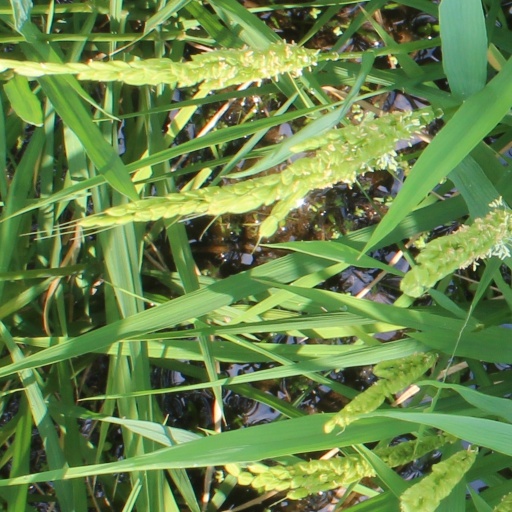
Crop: rice